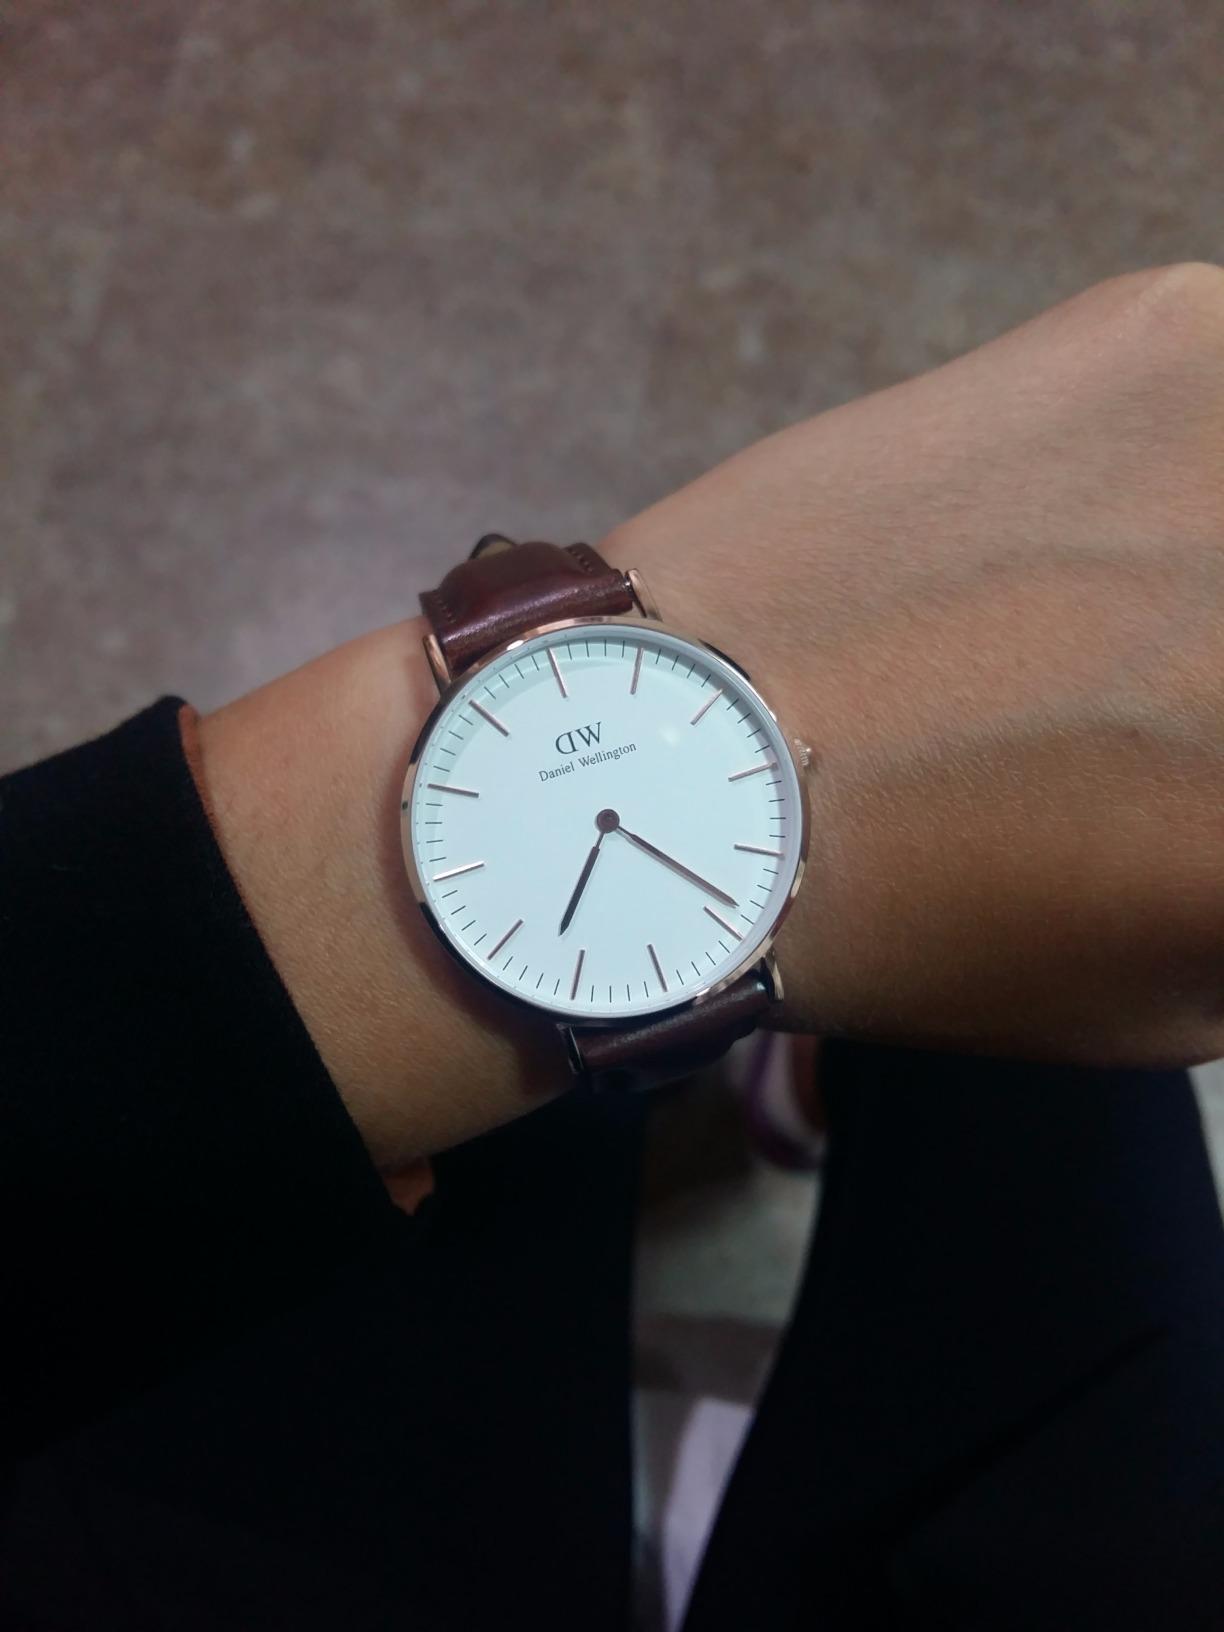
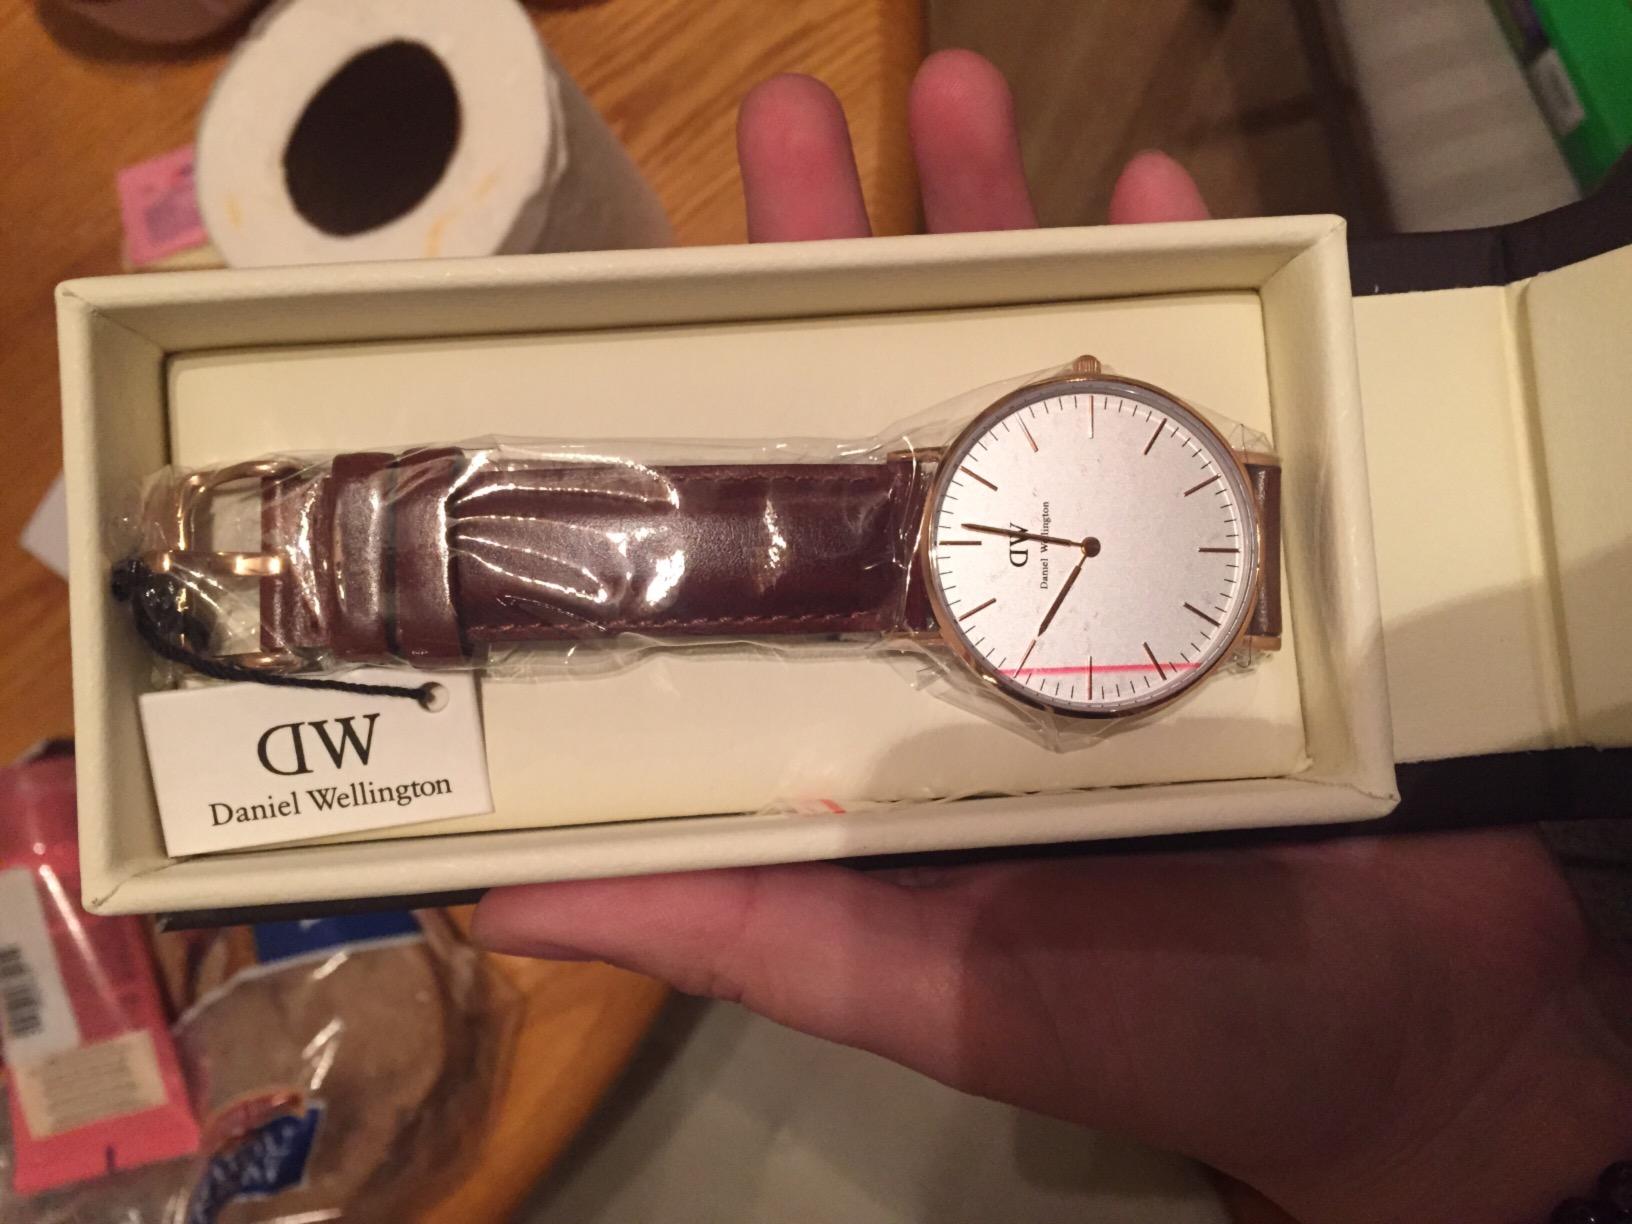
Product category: accessories_watch
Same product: yes